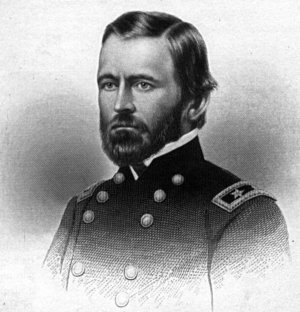
Slaget ved Fort Donelson / Styrkerne
Brigadegeneral U.S. Grant
Slaget ved Fort Donelson blev udkæmpet mellem den 12. februar og den 16. februar 1862 ved Cumberlandfloden i det nordlige Tennessee. Erobringen af fortet åbnede Cumberlandfloden for Unionens flåde og skibstrafik i øvrigt. Floden var en vigtig indfaldsvej til Sydstaterne, som nu lå åben for angreb fra Unionen.